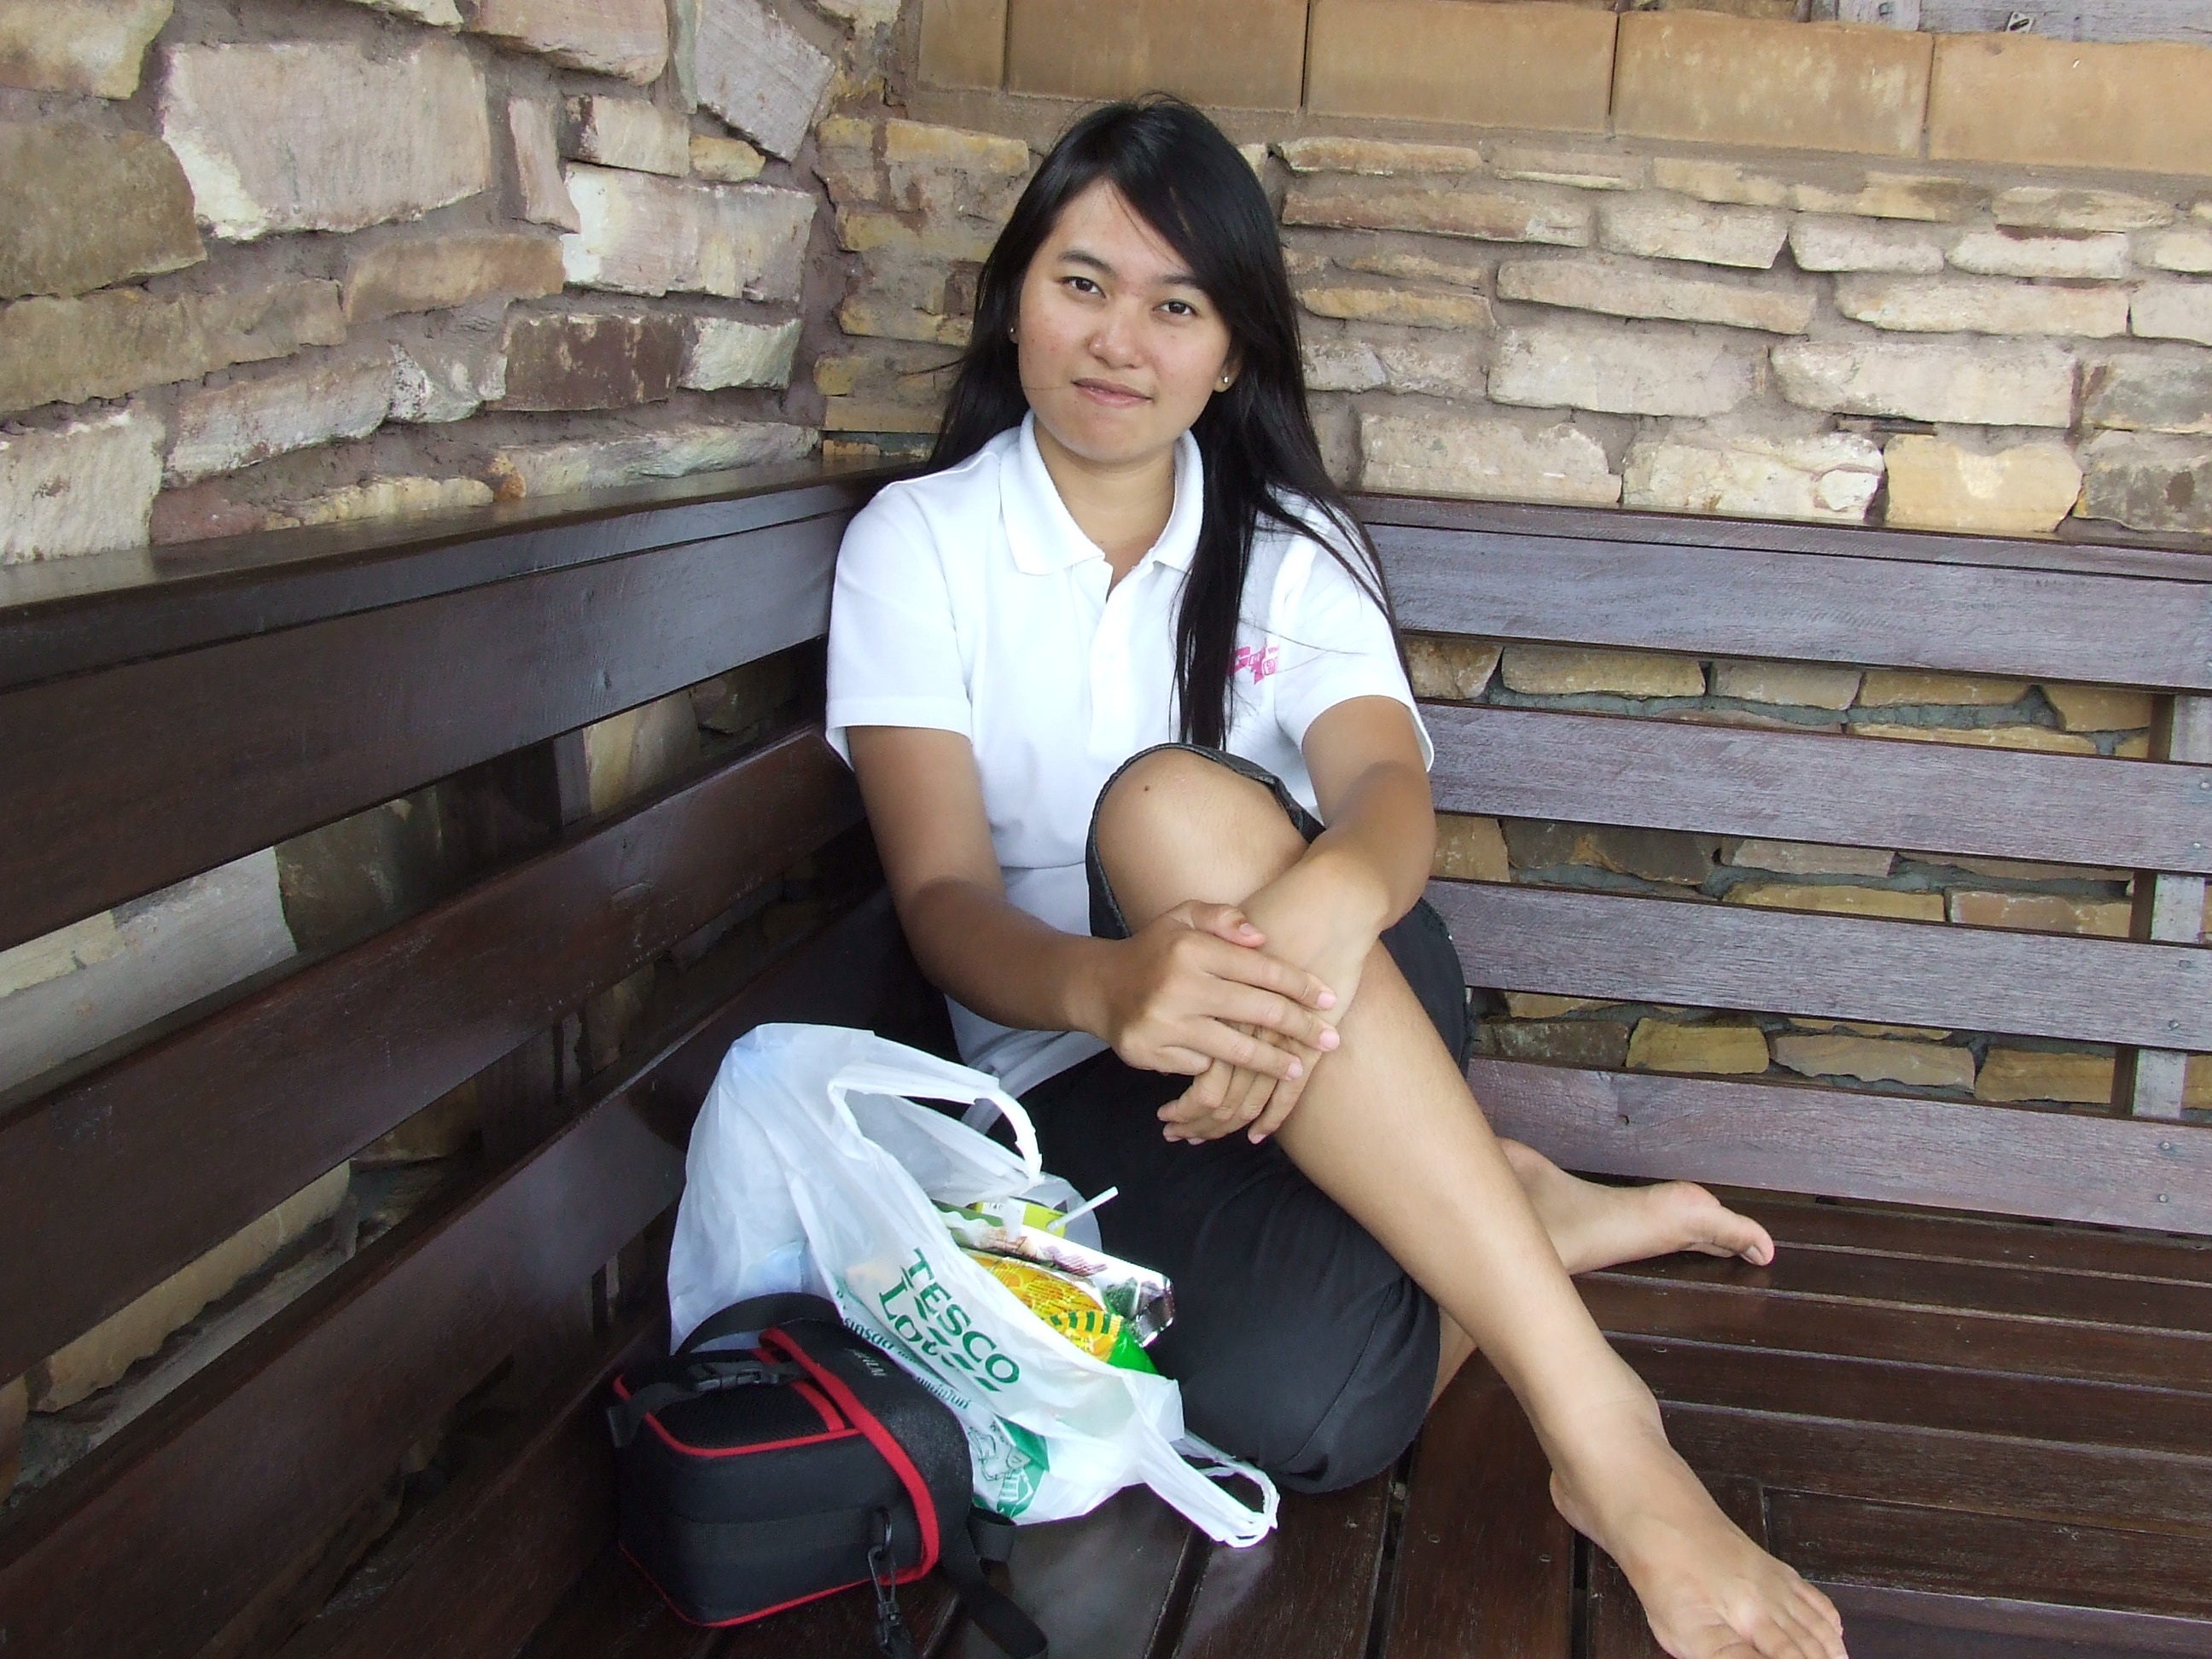
person, people, girl, woman, female, asian, leg, sitting, asia, teenager, thailand, black hair, teen, thai, human positions